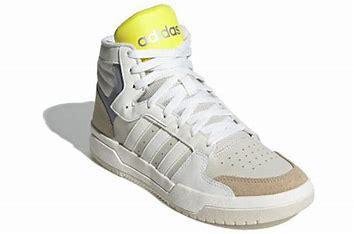
Brand: adidas
Model: NEO Entrap Skate